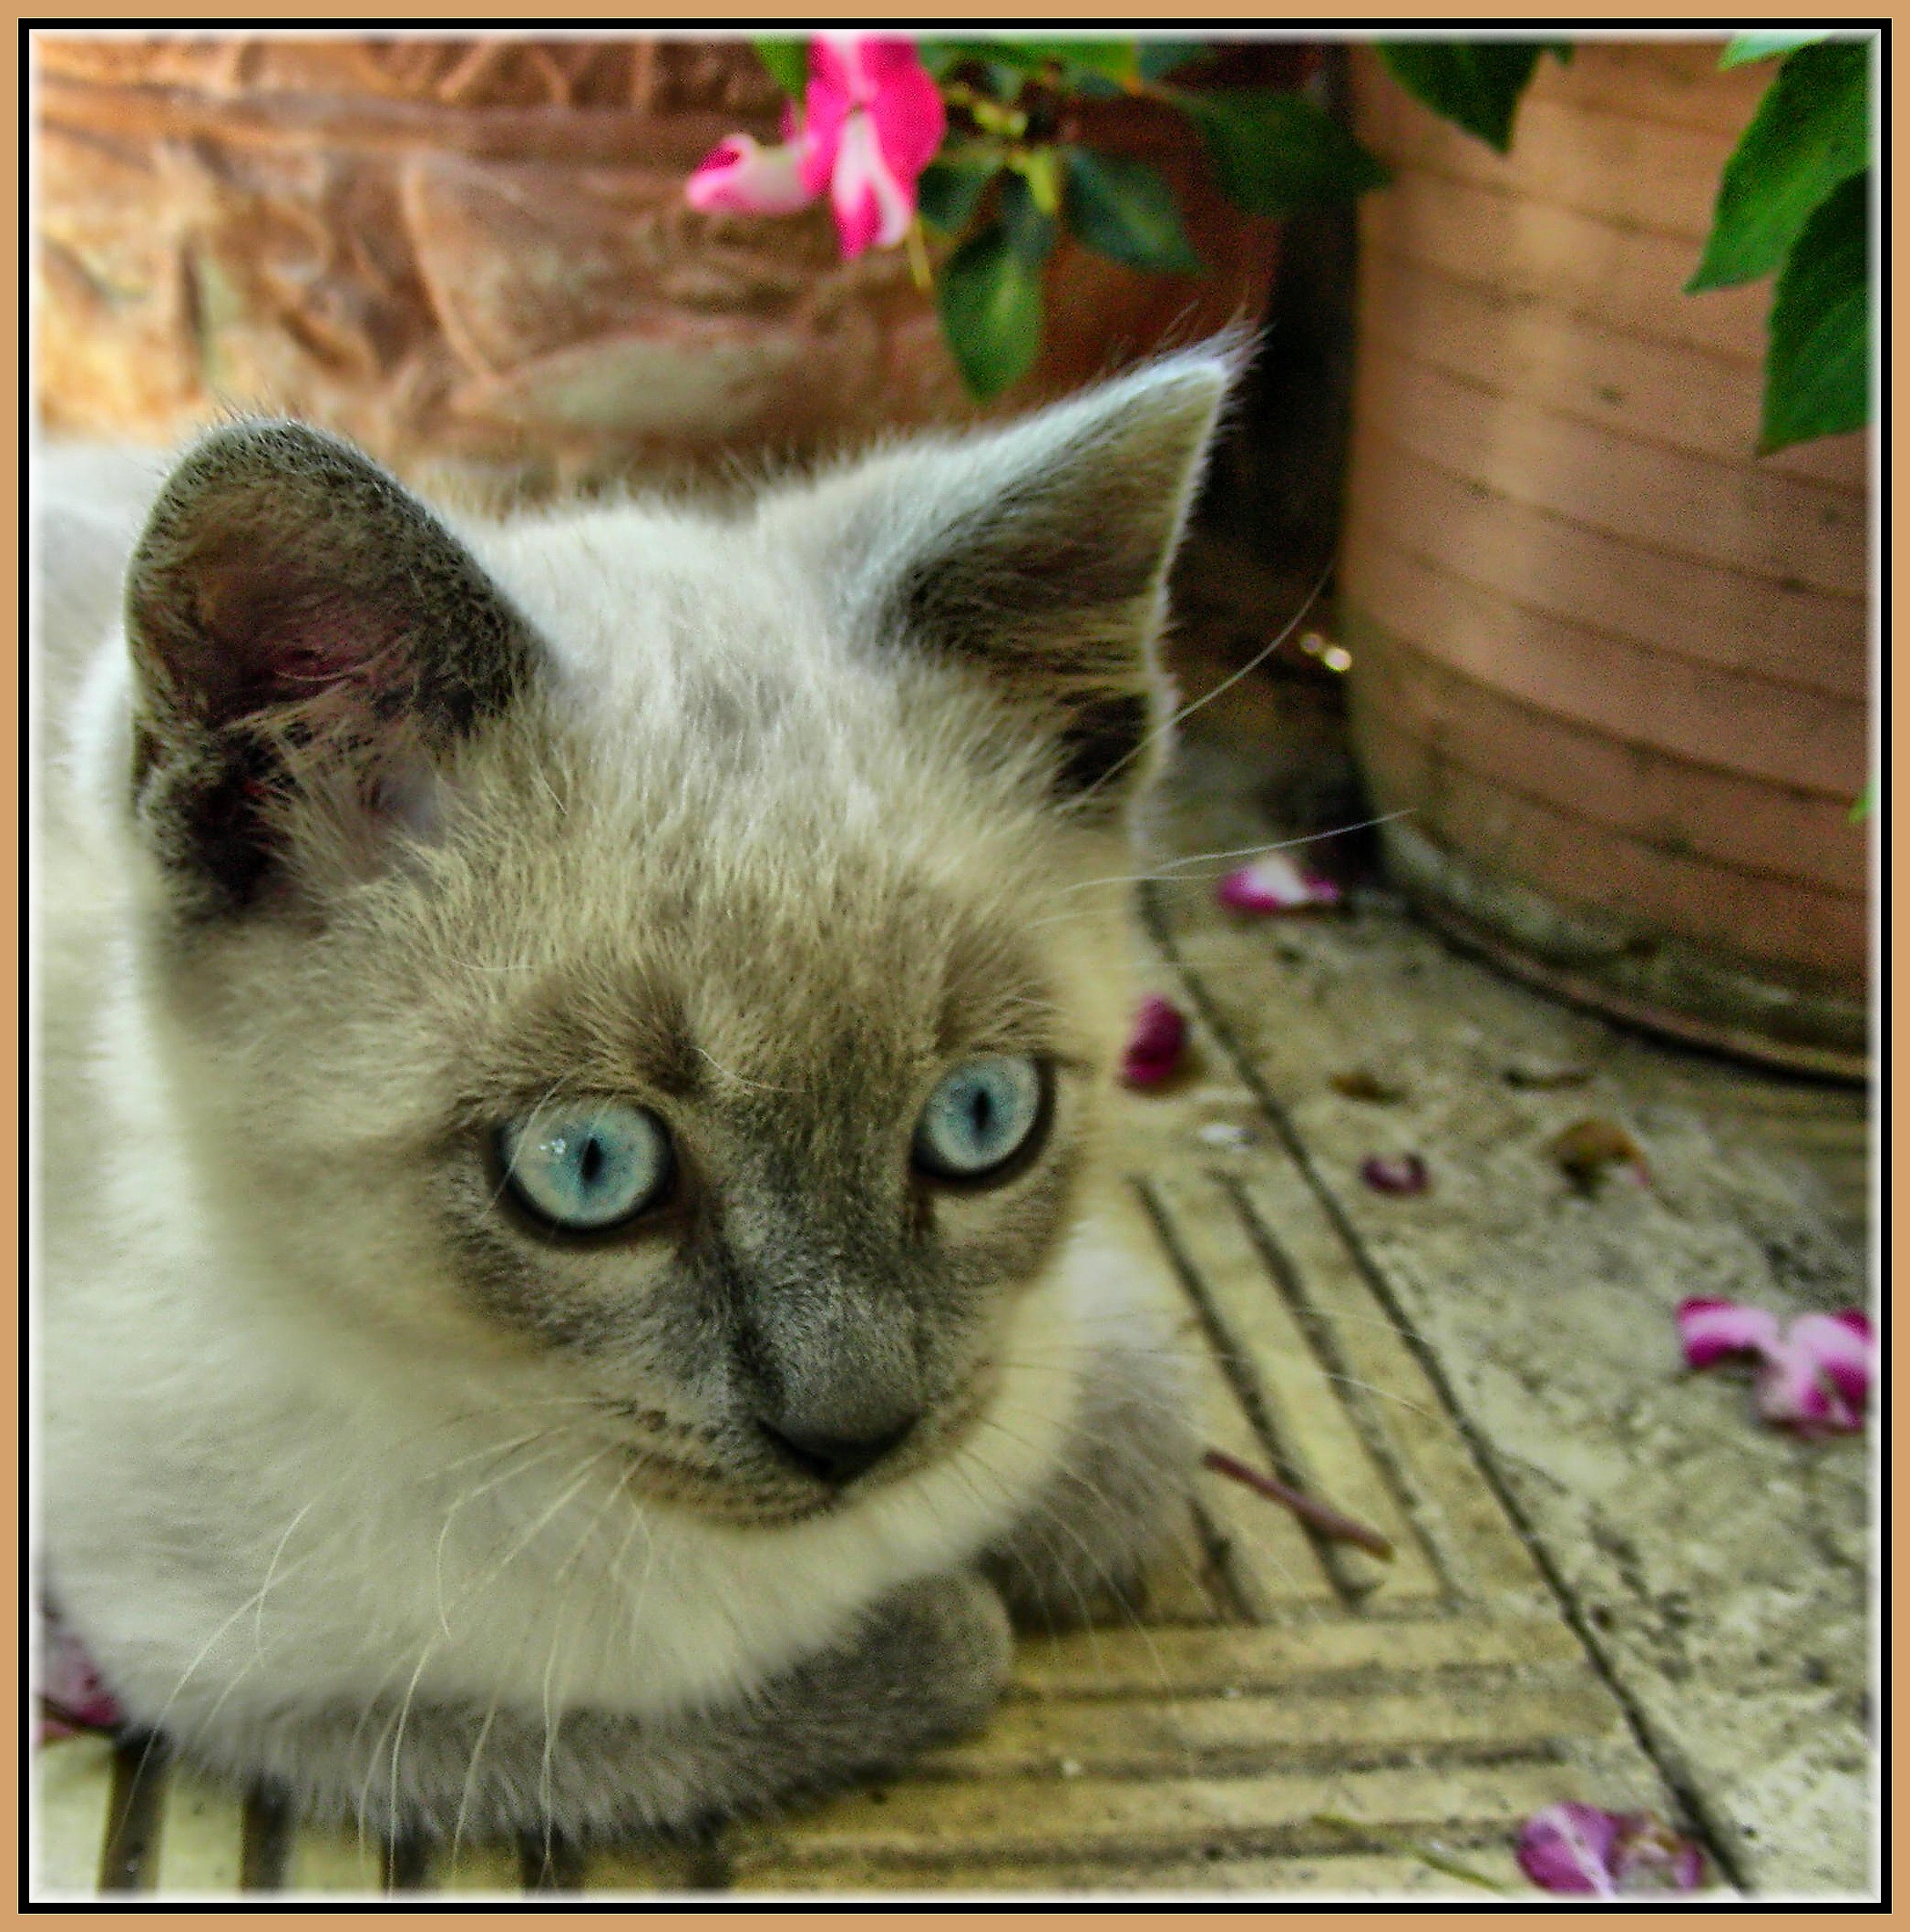
nature, kitten, cat, mammal, fauna, whiskers, vertebrate, natureza, natur, gatos, ragdoll, animales, animais, mamiferos, mascotas, felinos, small to medium sized cats, cat like mammal, domestic short haired cat, birman